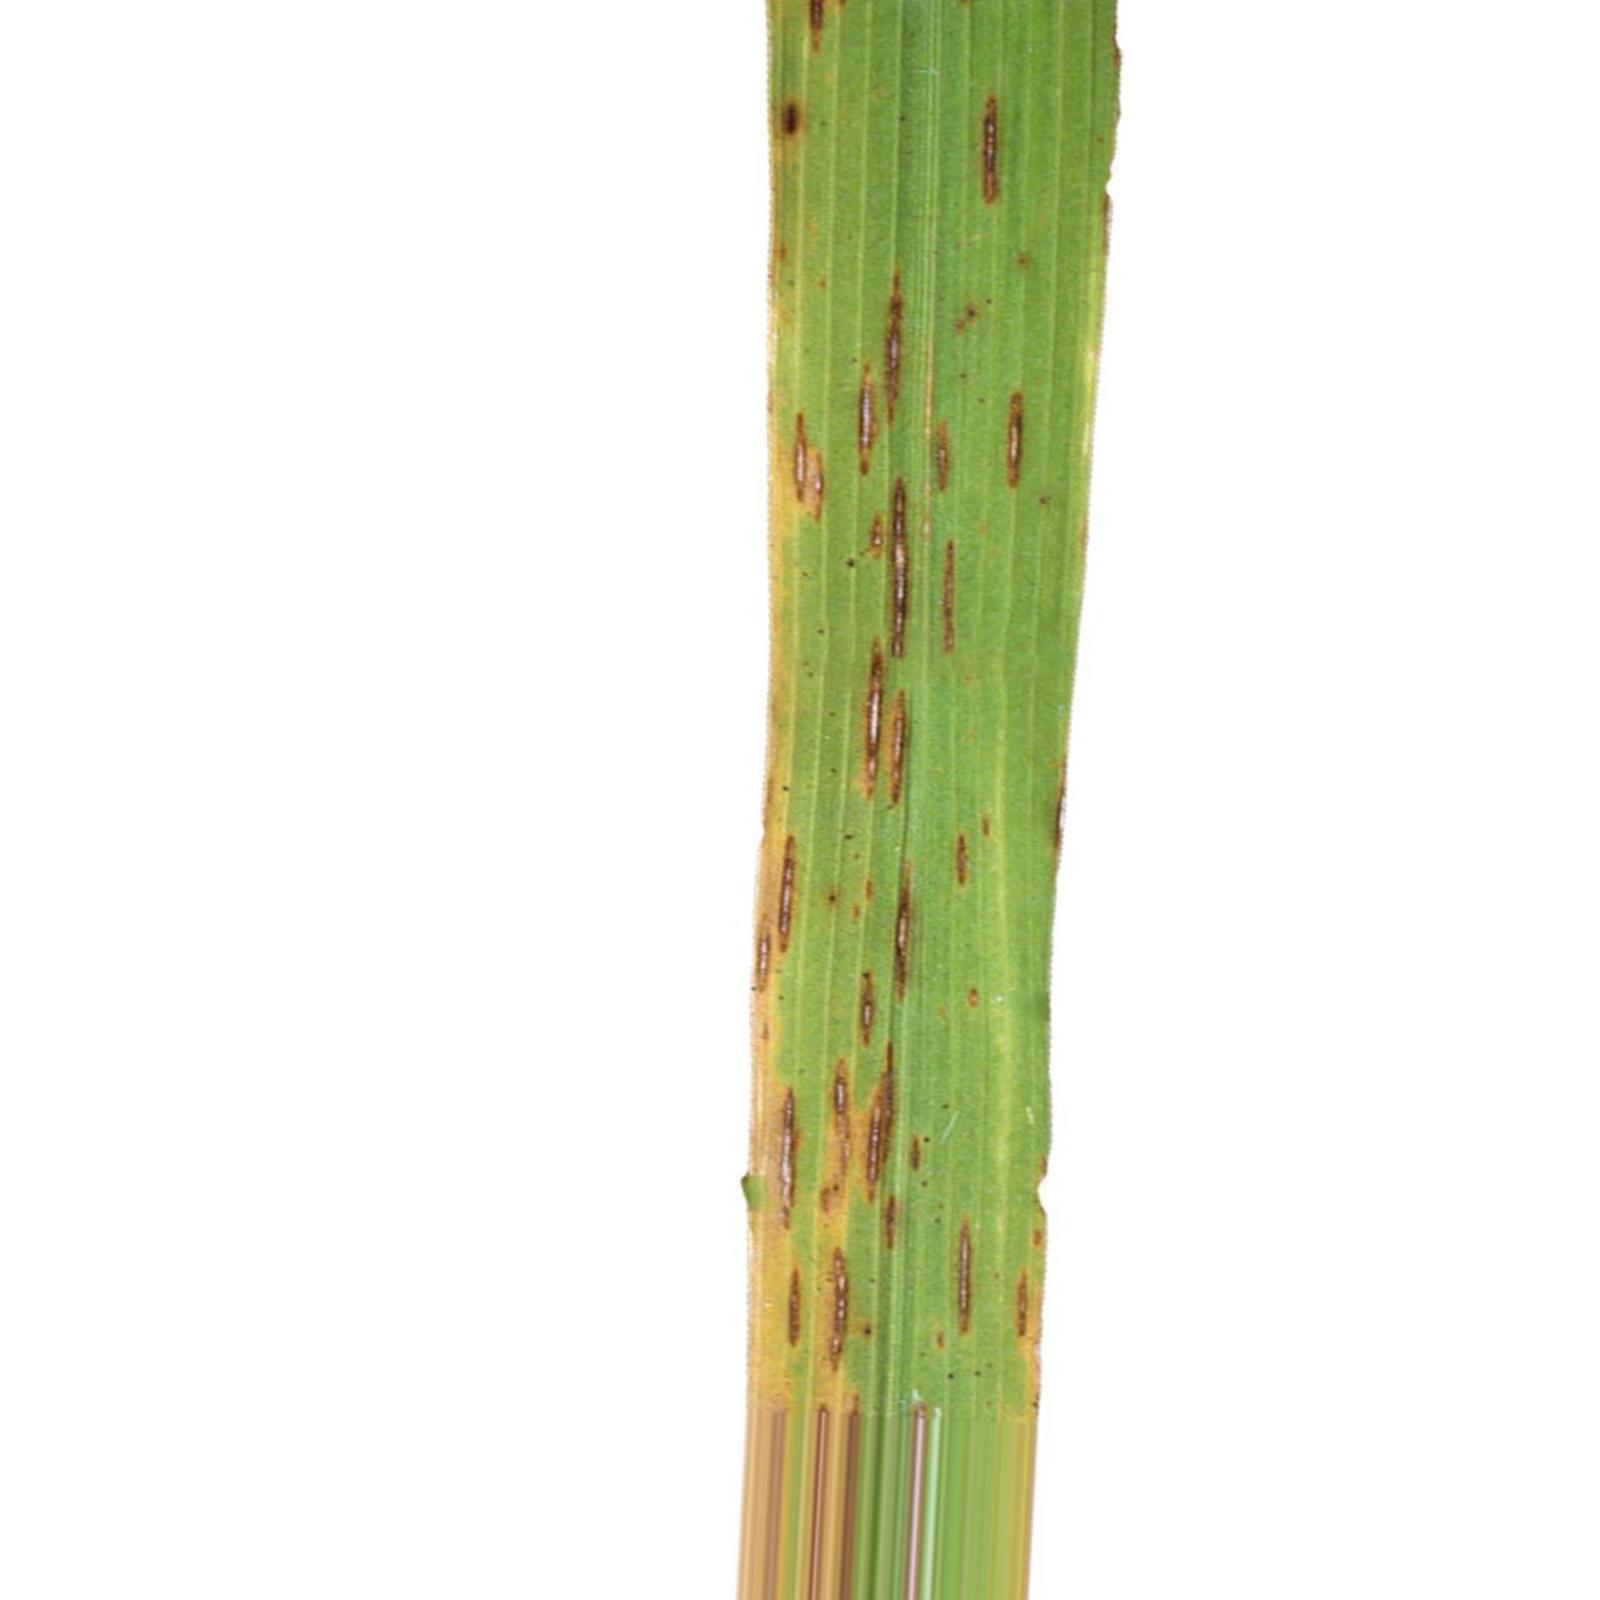
Nhãn: Bệnh Gạch Nâu ( Narrow Brown Spot )